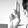
ASL letter: U